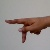
The image shows a hand gesture representing the letter 'P' in Indian Sign Language.